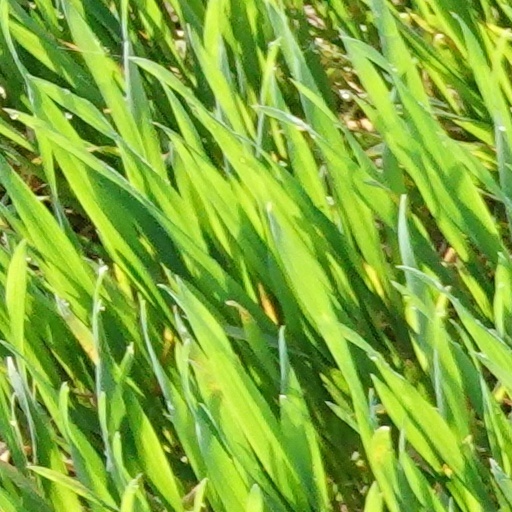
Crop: wheat